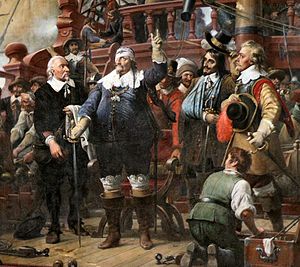
Kong Christian stod ved højen Mast
Kong Christian 4. på "Trefoldigheden" i Søslaget på Kolberger Heide 1644
Christian IV på ""Trefoldigheden"" i Søslaget på Kolberger-Heide 1644, utsnit af midtpart.
"""Kong Christian stod ved højen Mast"", også kaldet ""Kong Christian"" er den ene af Danmarks to nationalsange. Den anden er Der er et yndigt land. Da Kong Christian derudover er kongesang, benyttes den ved officielle lejligheder i Danmark såsom kongebesøg, flådebesøg, militære sportsstævner og højtideligheder i al almindelighed, hvor medlemmer af det danske kongehus eller den danske eller fremmede regeringer er til stede i embeds medfør mv., enten alene eller efterfulgt af Der er et yndigt Land.